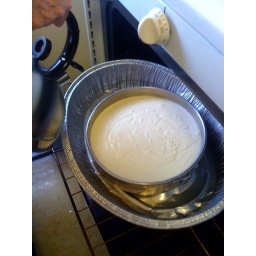
Into the oven in an inch of water